Florida in the American Civil War

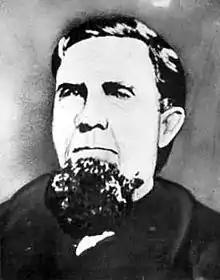
G. T. Ward

On January 6, 1861, state troops seized the Federal arsenal located in Chattahoochee. On January 10, 1861, the day Florida declared its secession, Union general Adam J. Slemmer destroyed over of gunpowder at Fort McRee. He then spiked the guns at Fort Barrancas and moved his force to Fort Pickens. Braxton Bragg commanded the Battle of Pensacola.